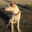
Label: dog